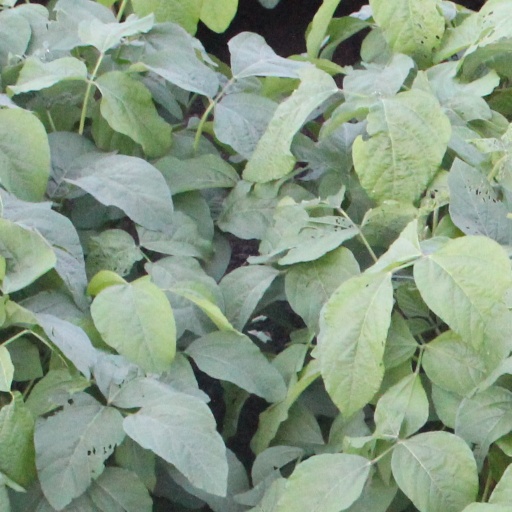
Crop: soybean